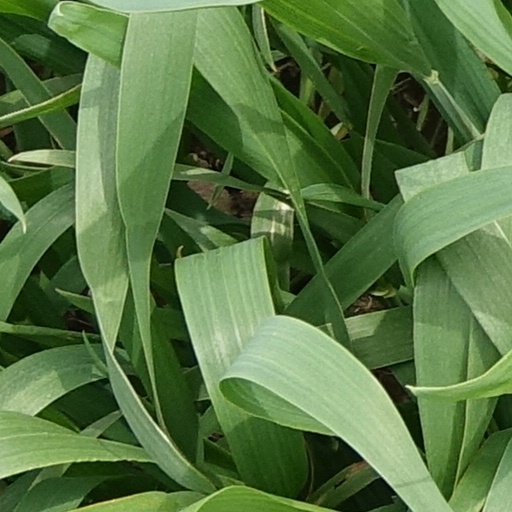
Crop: wheat